Question: What is the black material on the pizza?
Tambaya: Wani baƙin abu ne akan fiza?
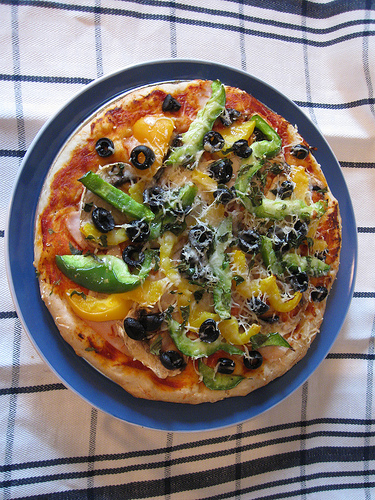
Answer: Olives.
Amsa: Zaitun.